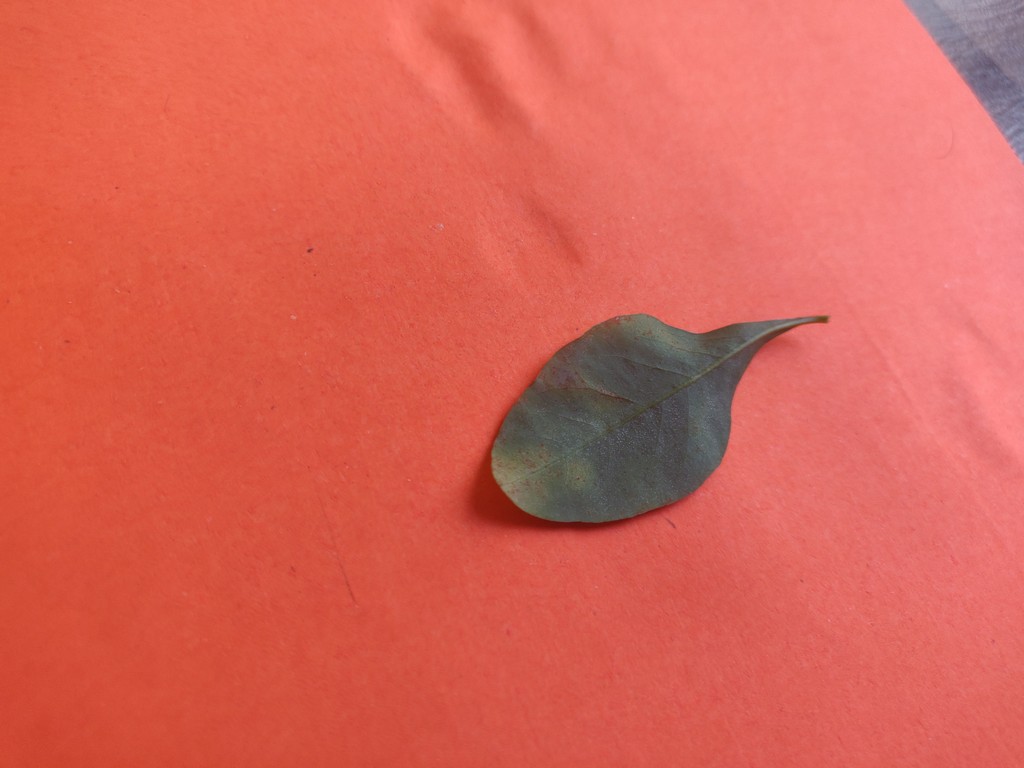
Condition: Unhealthy
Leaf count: single
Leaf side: back